Emberá people

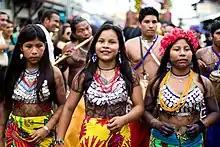
An Emberá parade held in Chitré

The Emberá , also known in the historical literature as the "Chocó" or "Katío" Indians, are an Indigenous people of Panama and Colombia. Together with the Wounaan (or Waunana) they are part of the Emberá-Wounaan group. In the Emberá languages, the word "ẽberá" can be used to mean person, man, or Indigenous person, depending on the context in which it is used.